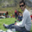
Label: man